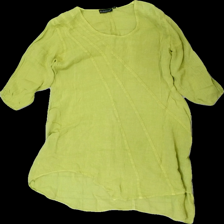
View: front
Type: Dress
Category: Ladies
Brand: Not in the list
Brand text on label: Bohéme
Colors: Green
Material: 100% cotton
Cut: Regular
Season: Summer
Damage location: bottom left
Price range: 50-100
Recommended usage: Reuse
Description: grön klänning